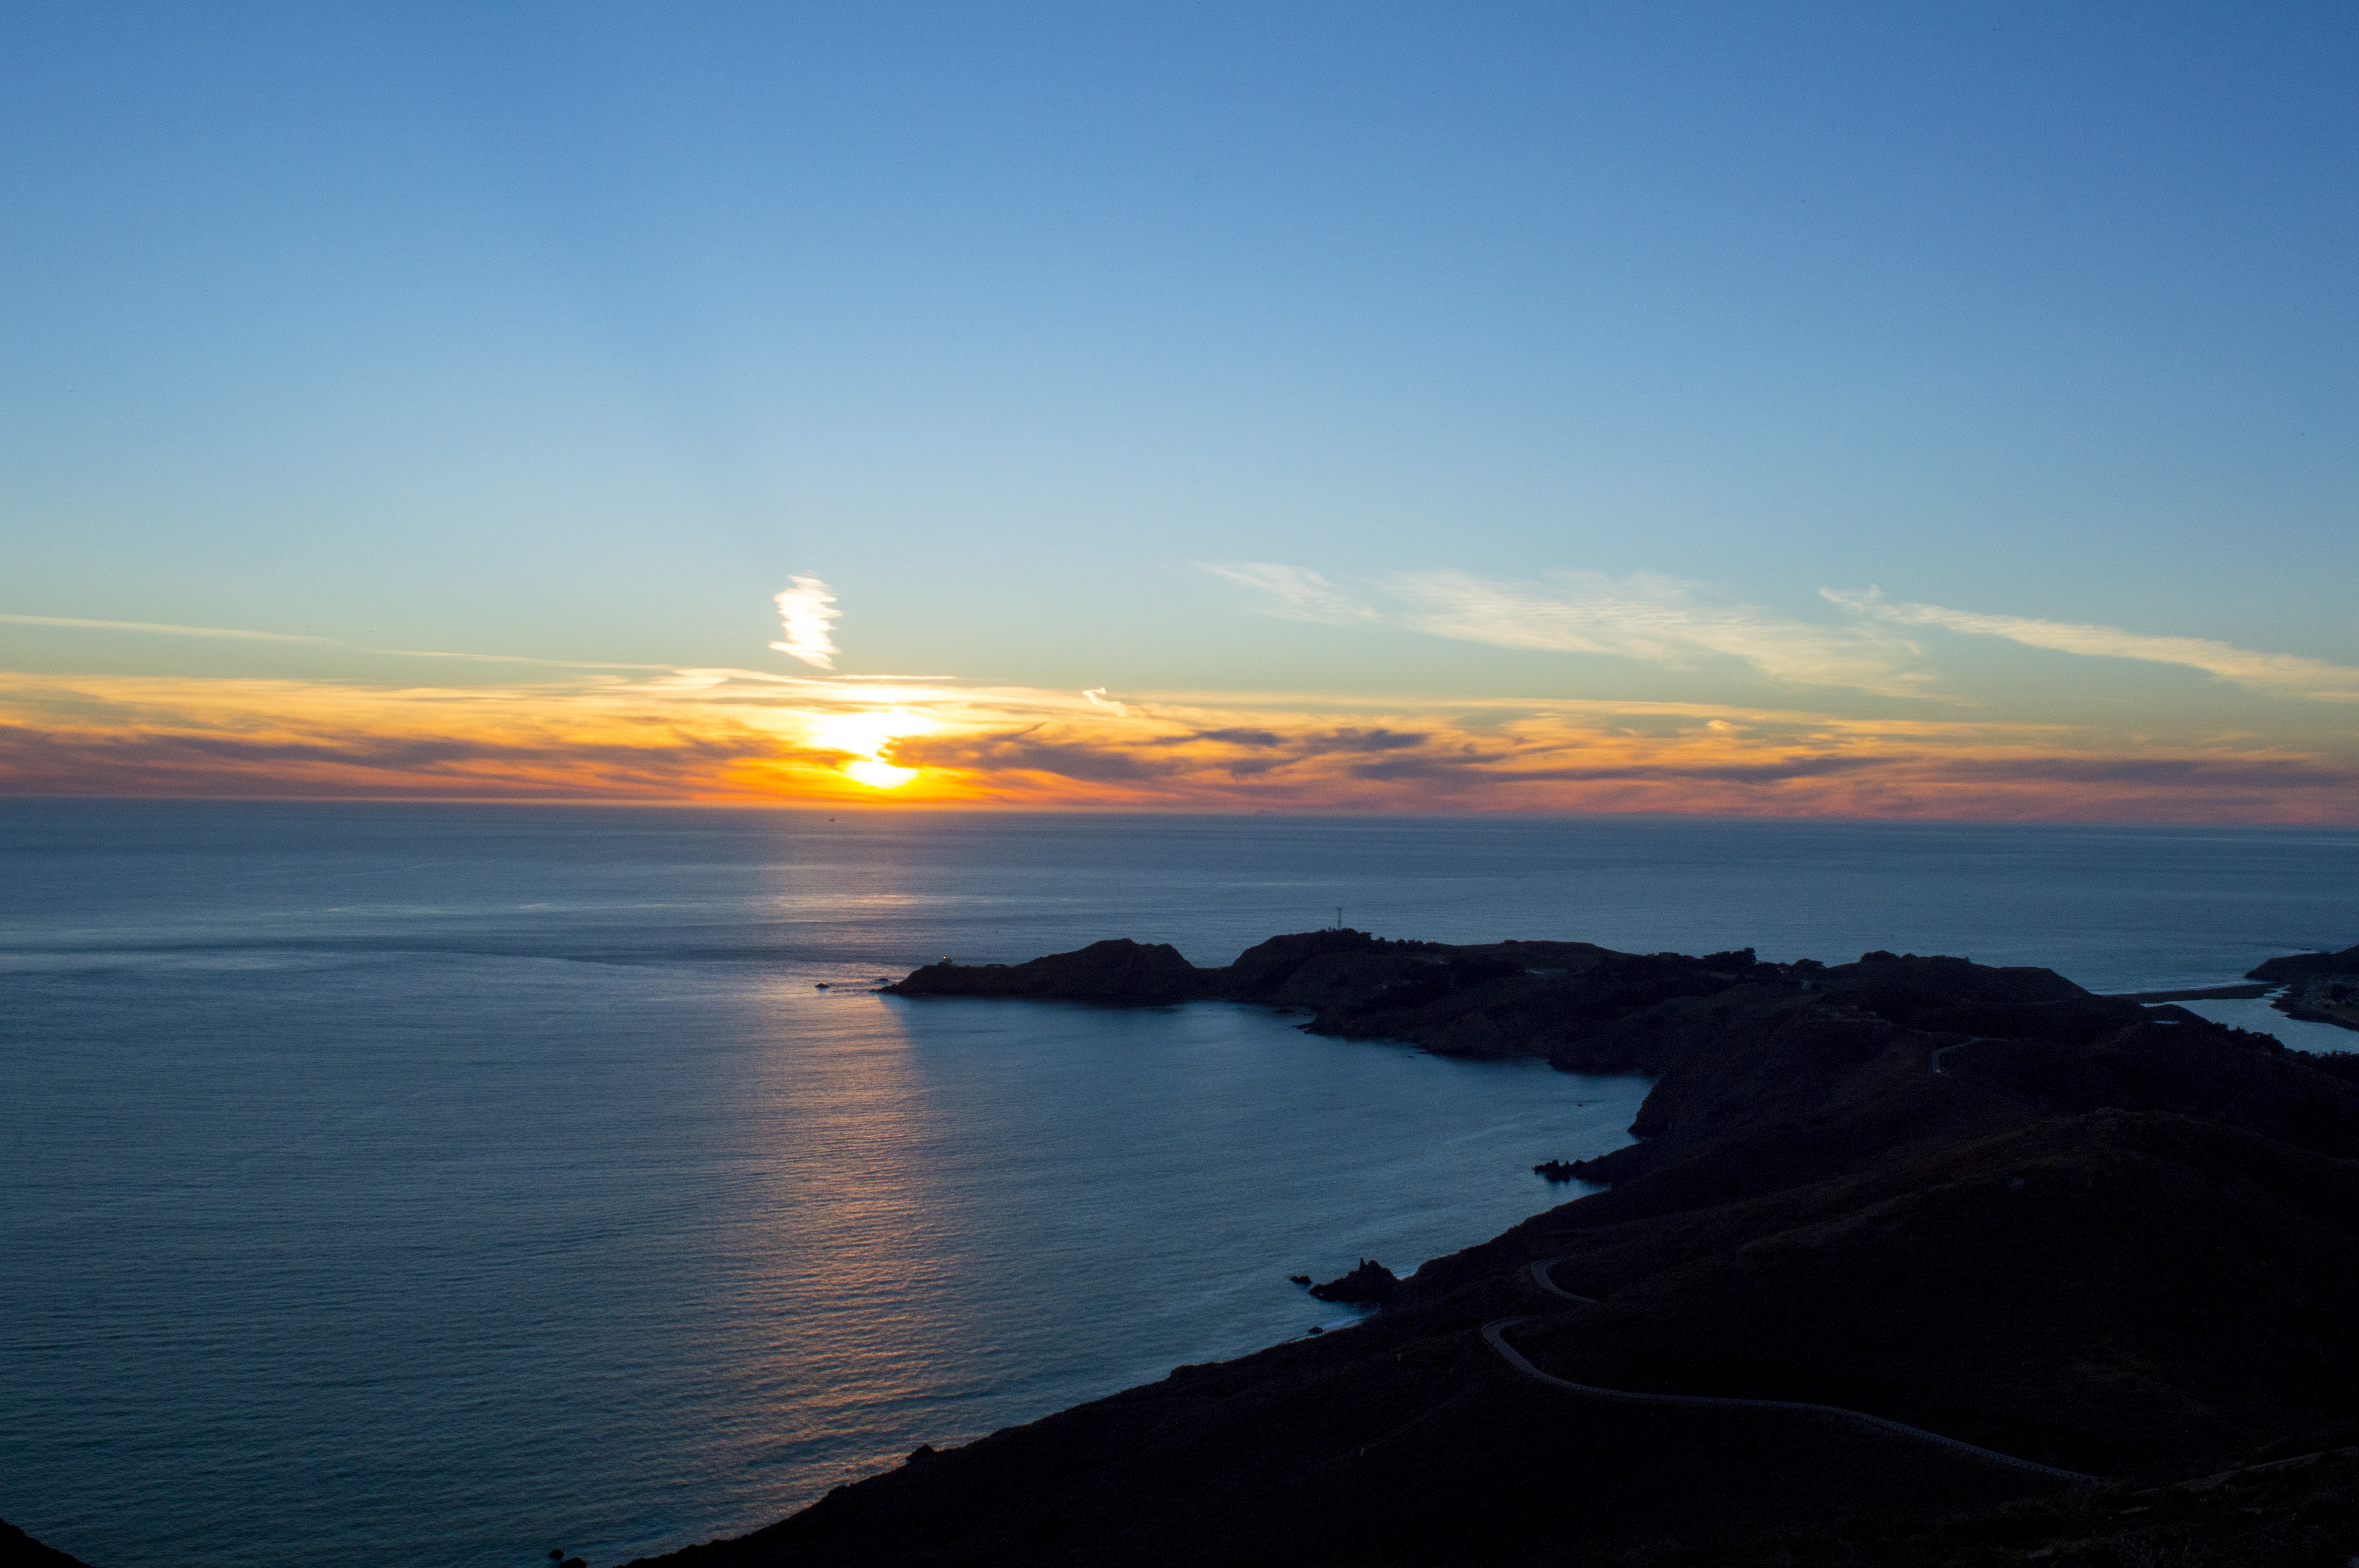
beach, landscape, sea, coast, tree, water, nature, outdoor, ocean, horizon, silhouette, mountain, cloud, sky, sun, sunrise, sunset, sunlight, morning, dawn, summer, vacation, travel, dusk, evening, orange, reflection, scenic, usa, america, bay, landmark, blue, colorful, california, san, horizontal, united, loch, cape, states, afterglow